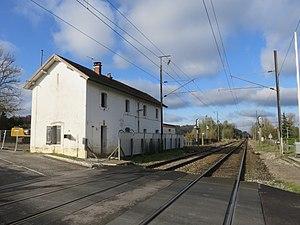
Le bâtiment et les voies de l’ancienne gare de Bloye (Haute-Savoie, France) le 18 novembre 2019, quelques heures seulement avant sa démolition.
La gare de Bloye est une ancienne gare ferroviaire française de la Ligne d’Aix-les-Bains-Le Revard à Annemasse, située sur le territoire de la commune française de Bloye, dans le département de la Haute-Savoie, en région Auvergne-Rhône-Alpes.
Bloye est une commune française située dans le département de la Haute-Savoie, en région Auvergne-Rhône-Alpes. Elle fait partie de l'Albanais et du canton de Rumilly.
La ligne d'Aix-les-Bains-Le Revard à Annemasse est une ligne de chemin de fer française à écartement standard et à voie unique électrifiée. Elle relie Aix-les-Bains à Annemasse à proximité immédiate de Genève en desservant Annecy, préfecture de la Haute-Savoie et La Roche-sur-Foron, origine d'un embranchement qui remonte la vallée de l'Arve jusqu'à Saint-Gervais-les-Bains.